Kumayl ibn Ziyad

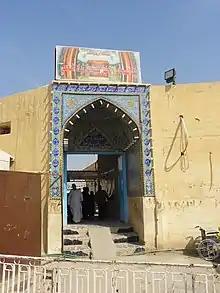

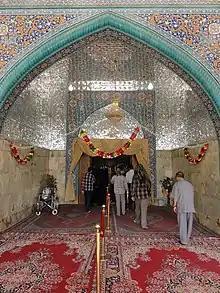

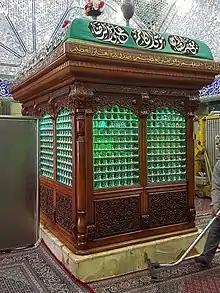

After hearing the news about the torture of his family members and friends, Kumayl decided the only thing to do was to turn himself in to save them from persecution. He got his walking stick, ready to turn himself in. People around him asked: "Kumayl, these people want you. Why don't you just hide." Kumayl replied, "No, no more. A man who insults my master (referring to Imam Ali) is not a man I hide from. Who dare the insult. He (referring to Hajjaj) says where are the lovers of Abu Turab (Imam Ali). I am a lover of Abu Turab." Nonetheless, Hajjaj's forces brought Kumayl to him at his palace. In the meantime, Kumayl began remembering his past. He remembered the days when he was a soldier in the army of Imam Ali. He remembered the time when he led a small group of 400 soldiers to combat a raid by Mu'awiya's army. He remembered disobeying Imam Ali (when leaving Hīt) and receiving a letter from Imam Ali. He remembered Imam Ali's words: "Kumayl, order your family to do good. Order them to help people at night." When presented to Hajjaj, Kumayl saw a headsman carrying a sword with guards (who surrounded Hajjaj). Kumayl knew that death was certain. But, before his death Hajjaj and Kumayl engaged in the following dialog.